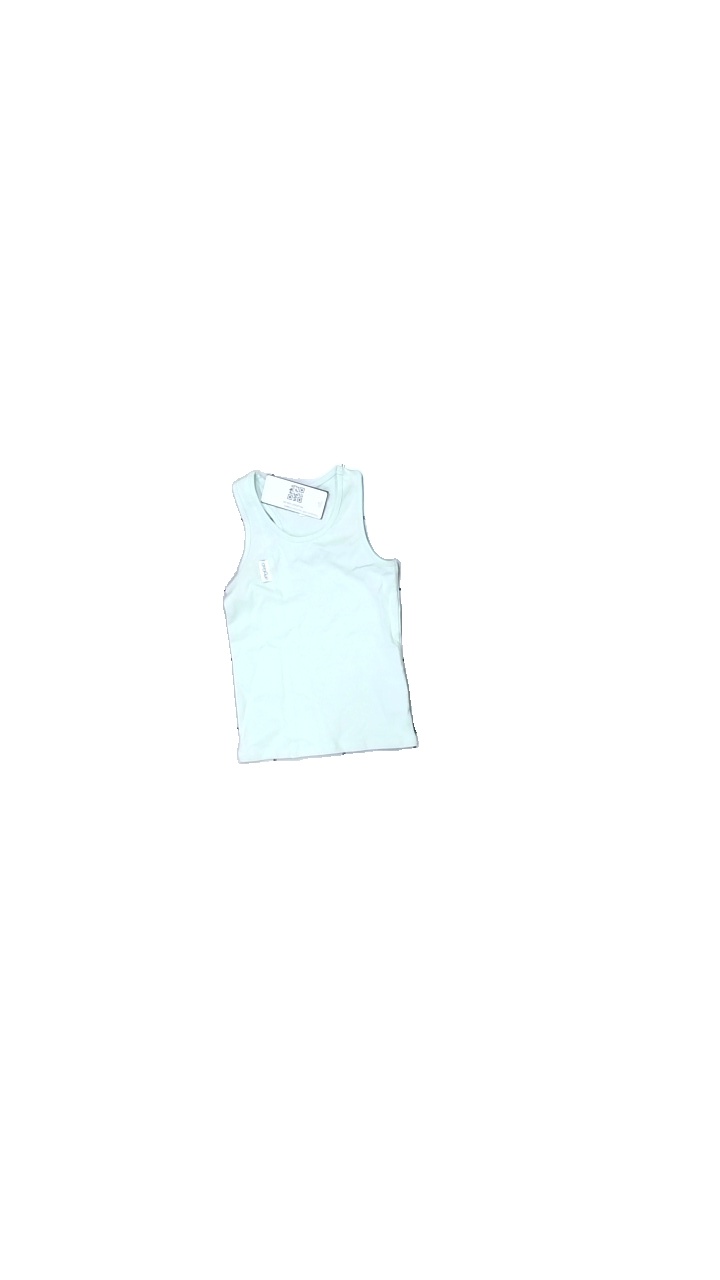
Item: Tank Top (Ladies)
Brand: Gugguu
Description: Turquoise top from Gugguu
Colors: Turquoise
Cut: Regular, C-collar
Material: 100% polyester
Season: All
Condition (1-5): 4
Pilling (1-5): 4
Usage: Reuse
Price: <50